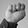
ASL letter: N